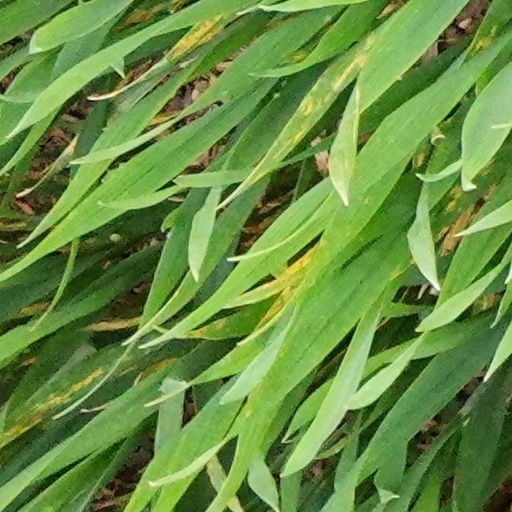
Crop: wheat